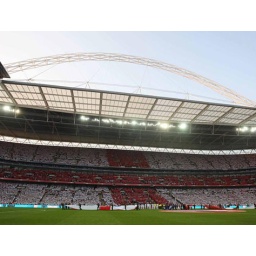
England fans donned red and white t-shirts to form a giant English flag during England's 3-1 win over Mexico.